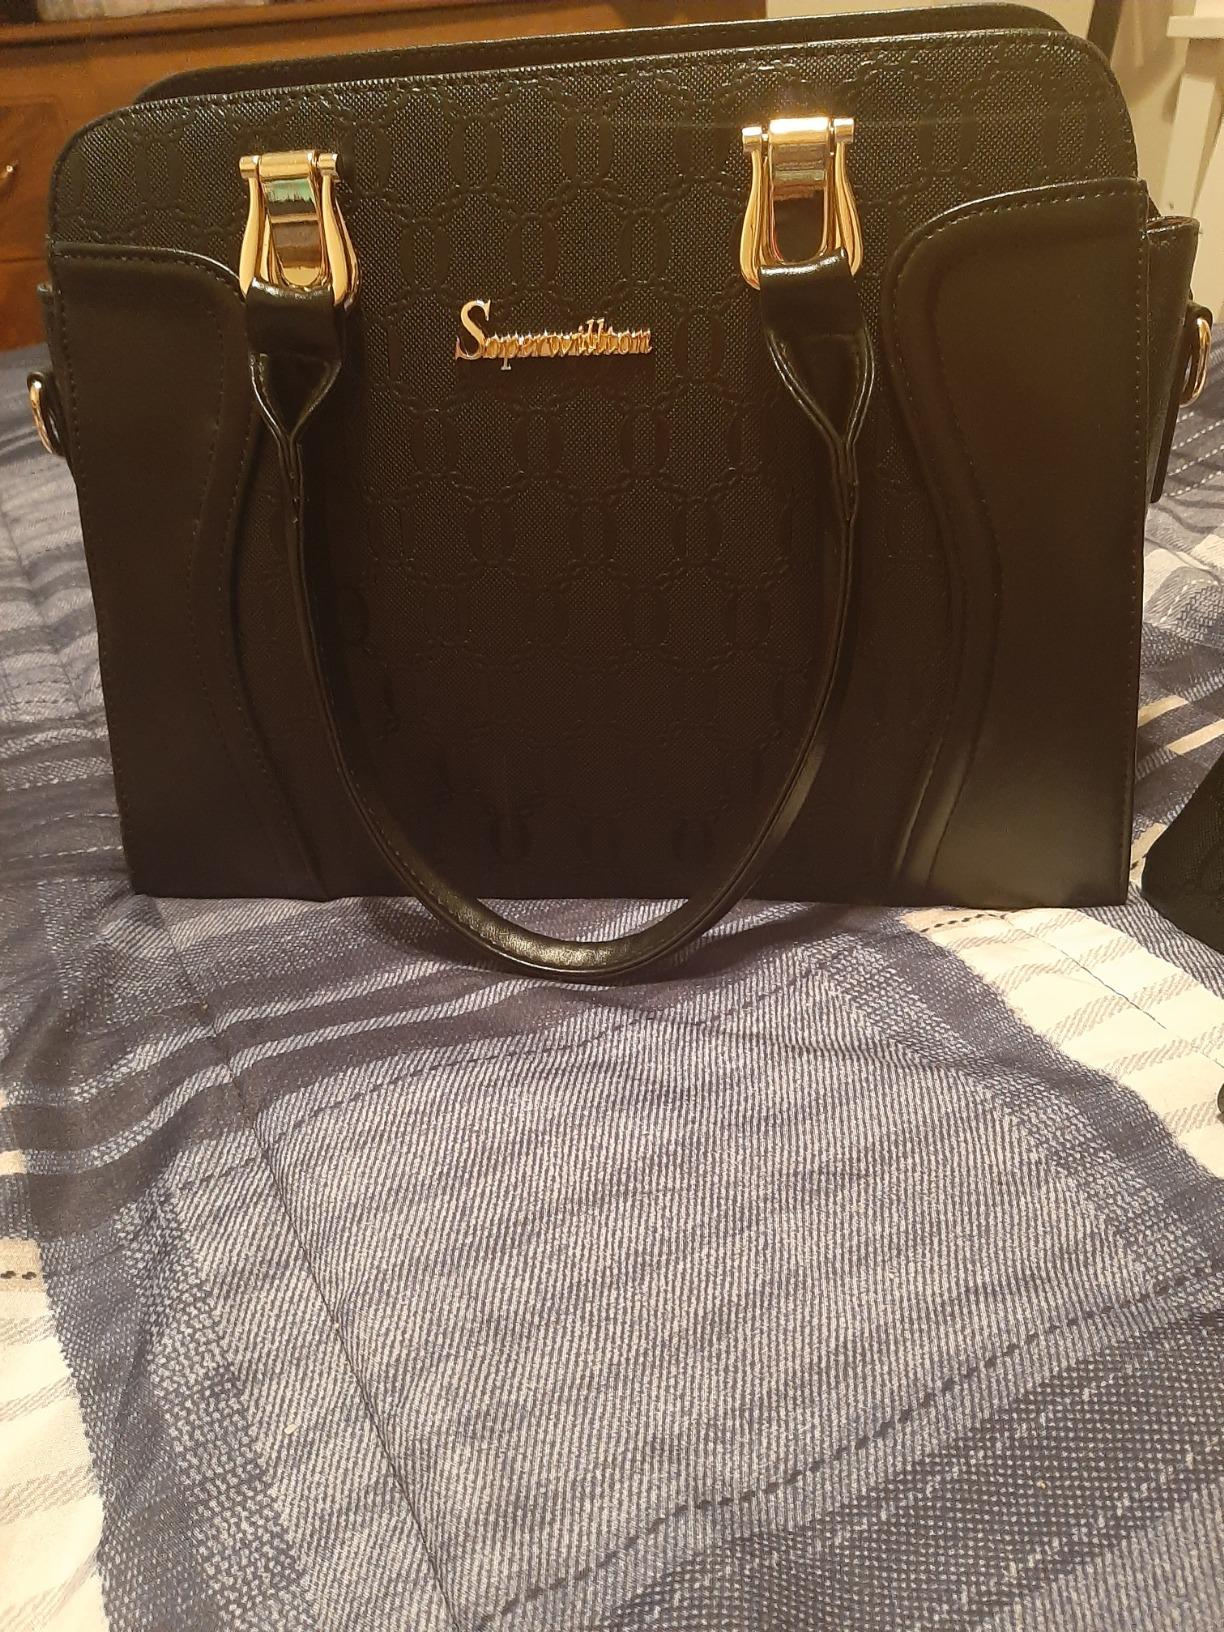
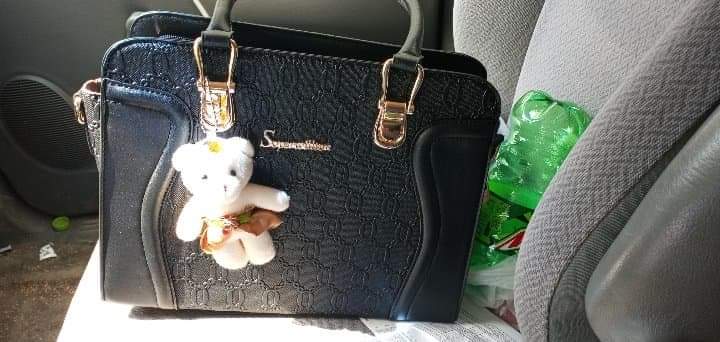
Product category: accessories_handbag
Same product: yes